JR Motorsports

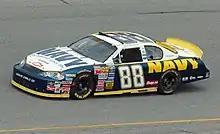
Mark McFarland, the team's first driver, in 2006

On December 18, 2018, it was announced that the No. 9 car would be driven by Zane Smith for eight races while other drivers fill out the other 25 races; however, on January 25, 2019, it was announced that Noah Gragson would drive the No. 9 car full-time while Smith will run 8 races in the new No. 8 entry. In his first year with JRM, Gragson scored no wins, but had six top-fives and 22 top-10s while finishing eighth in the points standings.